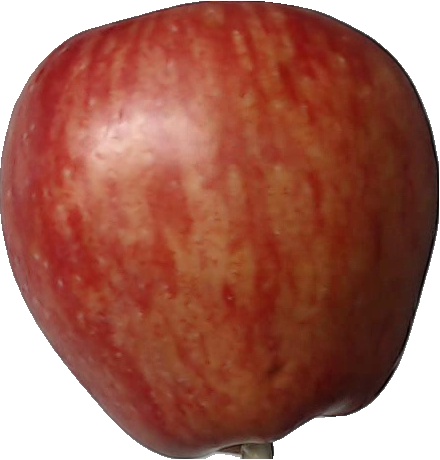
Label: apple_red_1